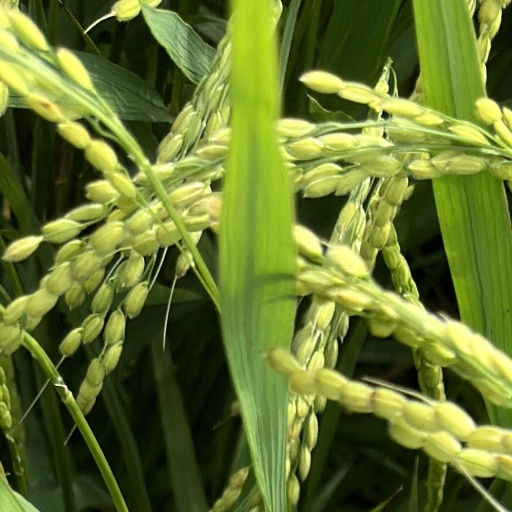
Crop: rice